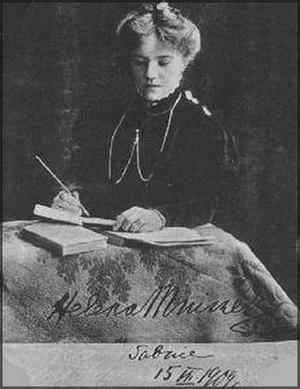
Helena Mniszek-Tchorznicka, connue sous son nom de jeune fille Helena Mniszkówna est une écrivaine polonaise née le 24 mai 1878 à Kurczyce, dans la région de Volhynie, et décédée le 18 mars 1943 à Sabnie. Elle est l'auteure de romans décrivant la vie du beau monde.